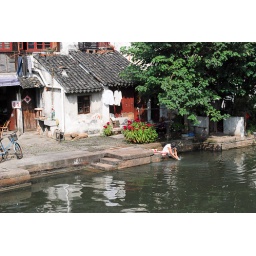
Tongli - woman washing clothes in the river